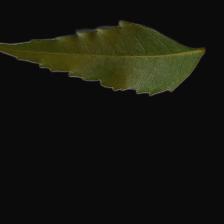
Plant: Neem